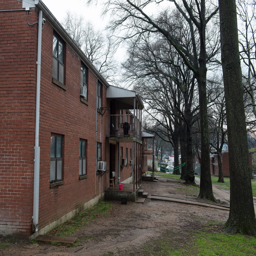
home is going under a redevelopment called